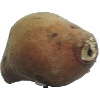
Label: Potato Sweet 1